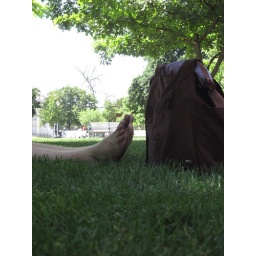
My bag bowls folks over